List of birds of Afghanistan

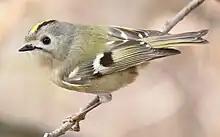

Bulbuls are medium-sized songbirds. Some are colourful with yellow, red or orange vents, cheeks, throats or supercilia, but most are drab, with uniform olive-brown to black plumage. Some species have distinct crests.